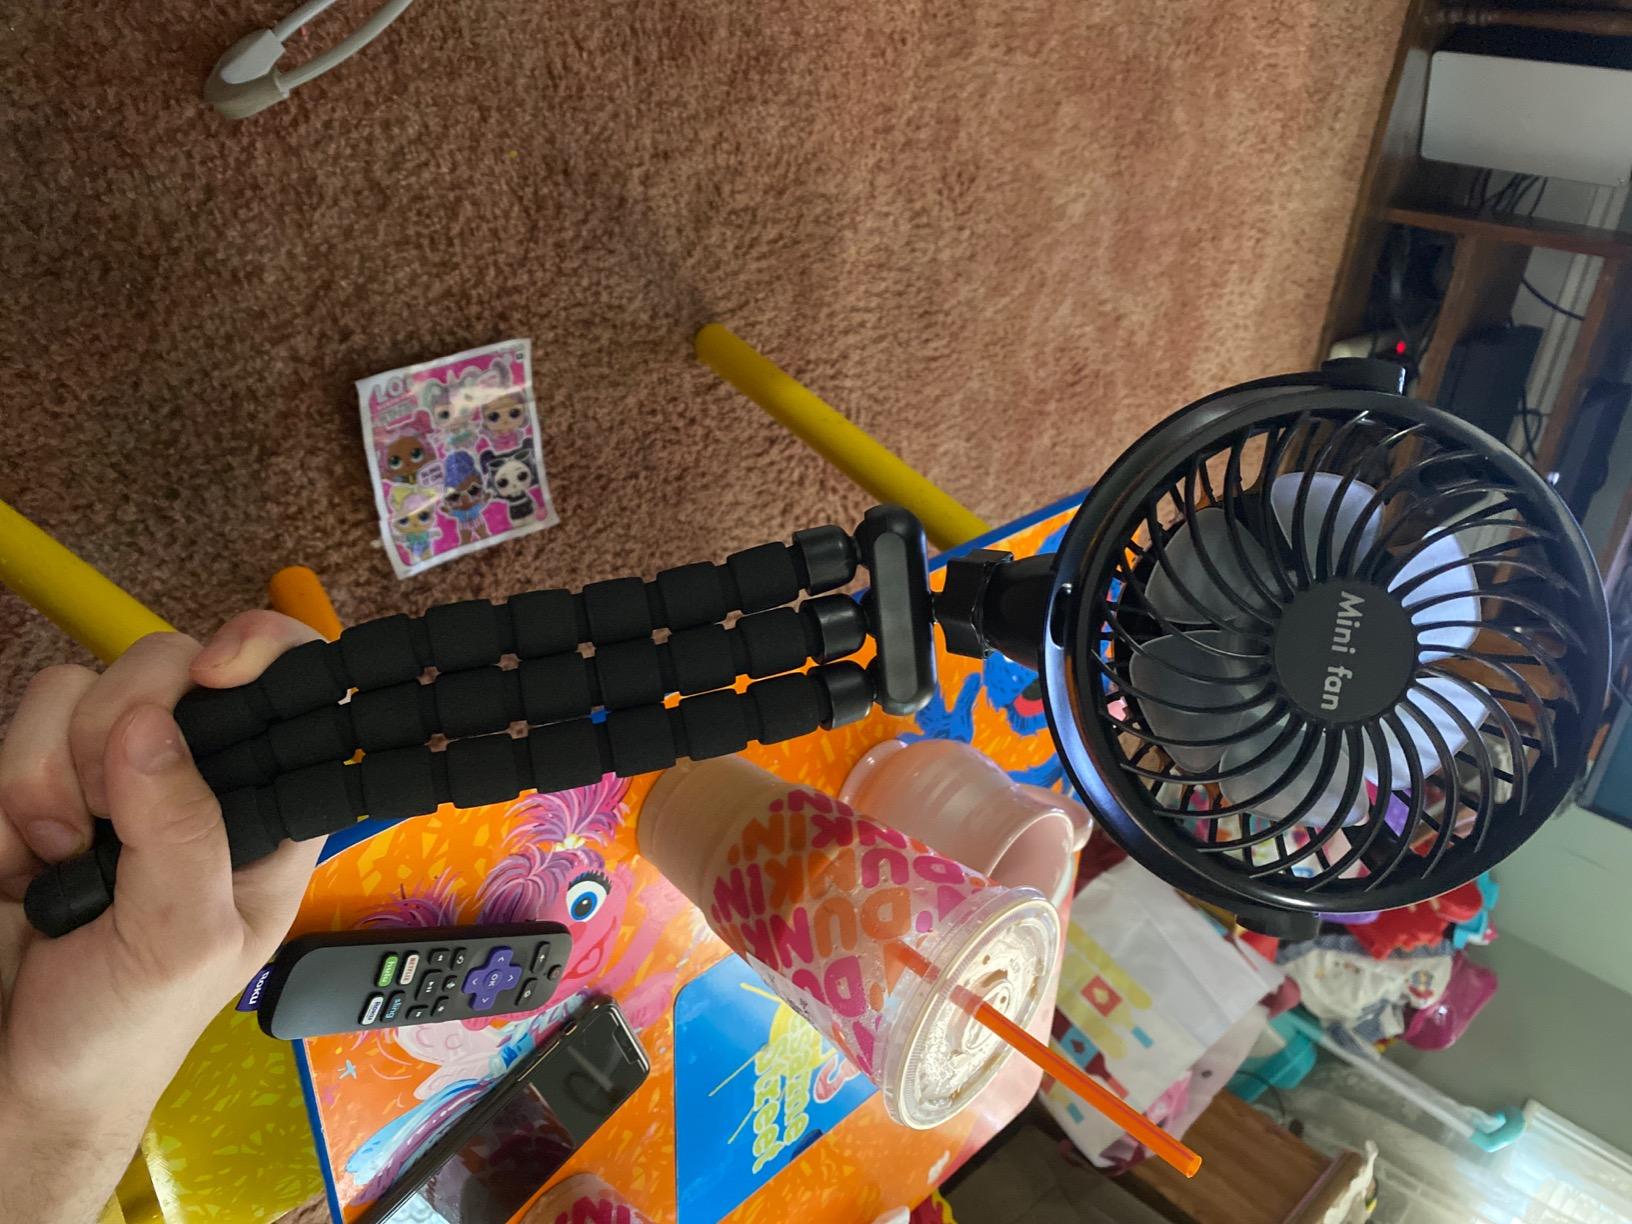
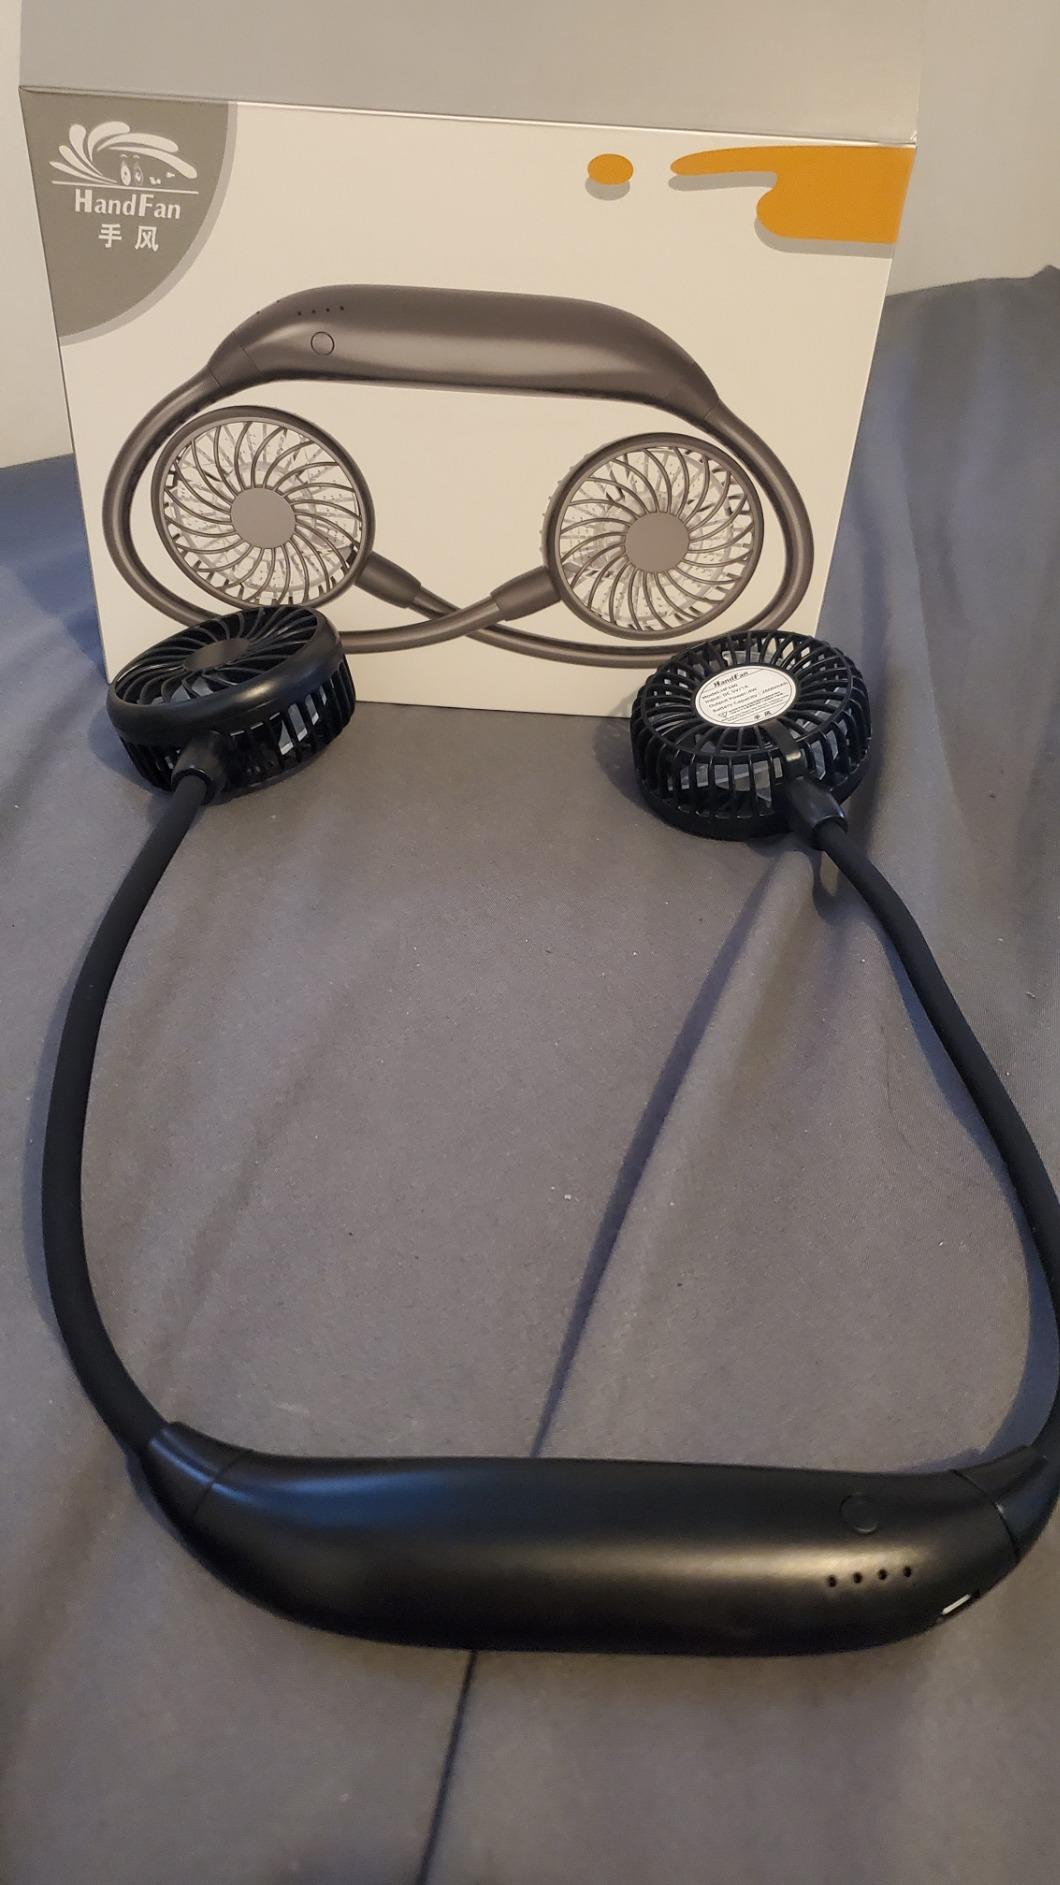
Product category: fan
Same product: no